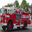
Label: truck